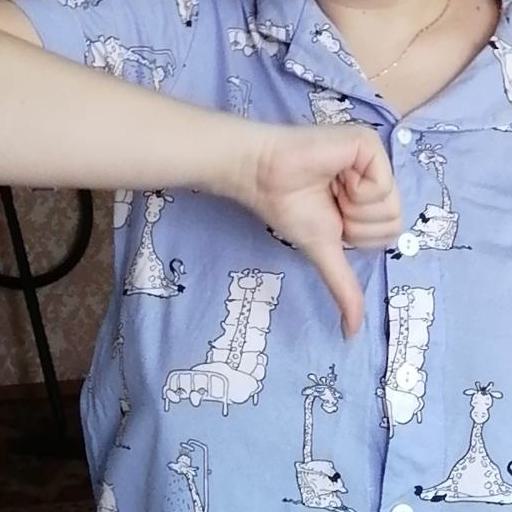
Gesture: dislike